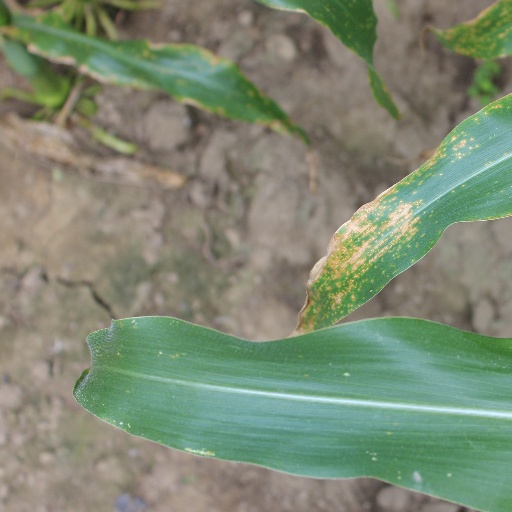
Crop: maize; corn